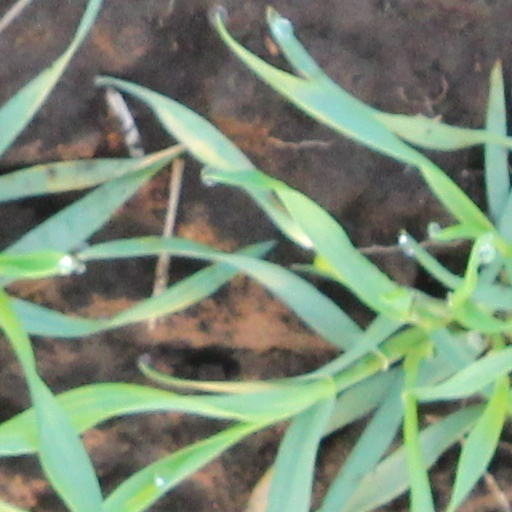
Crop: wheat